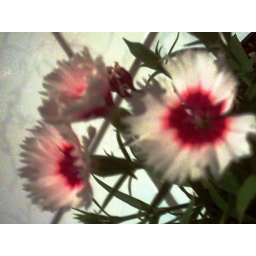
flowers in the window